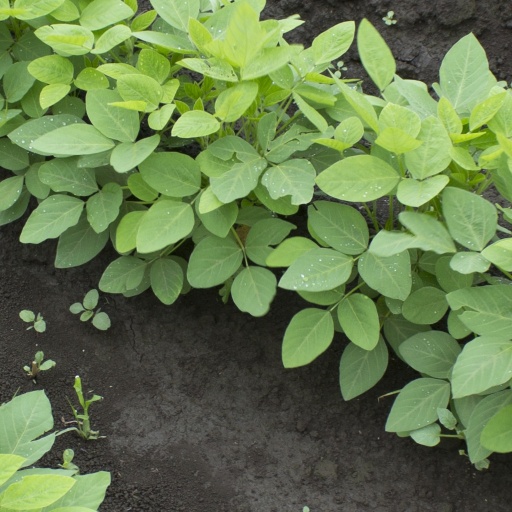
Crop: soybean